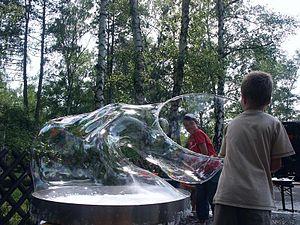
Bulle de compétition...